Good Goes the Bye

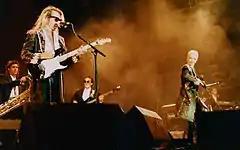
"Good Goes the Bye"'s recording was inspired by the Eurythmics (pictured).

"Good Goes the Bye" is a '80s-inspired mid-tempo synthpop track. Sonically inspired by music of the British musical duo Eurythmics, Clarkson revealed that the song's driving source is very much its beats. Written in the key of Db major, the song is about the end of a failing relationship, utilizing the adage "Rome wasn't built in a day" and a simile of pulling the fuse out of grenades in its lyrical content, while its chorus features the idioms such as slam the door and "break the heart" in its structure. On March 2, 2015, the day before "Piece by Piece"s street date, RCA Records, The Hershey Company and Viacom Media Networks premiered the track on three of Viacom's music channels: MTV, VH1, and CMT.